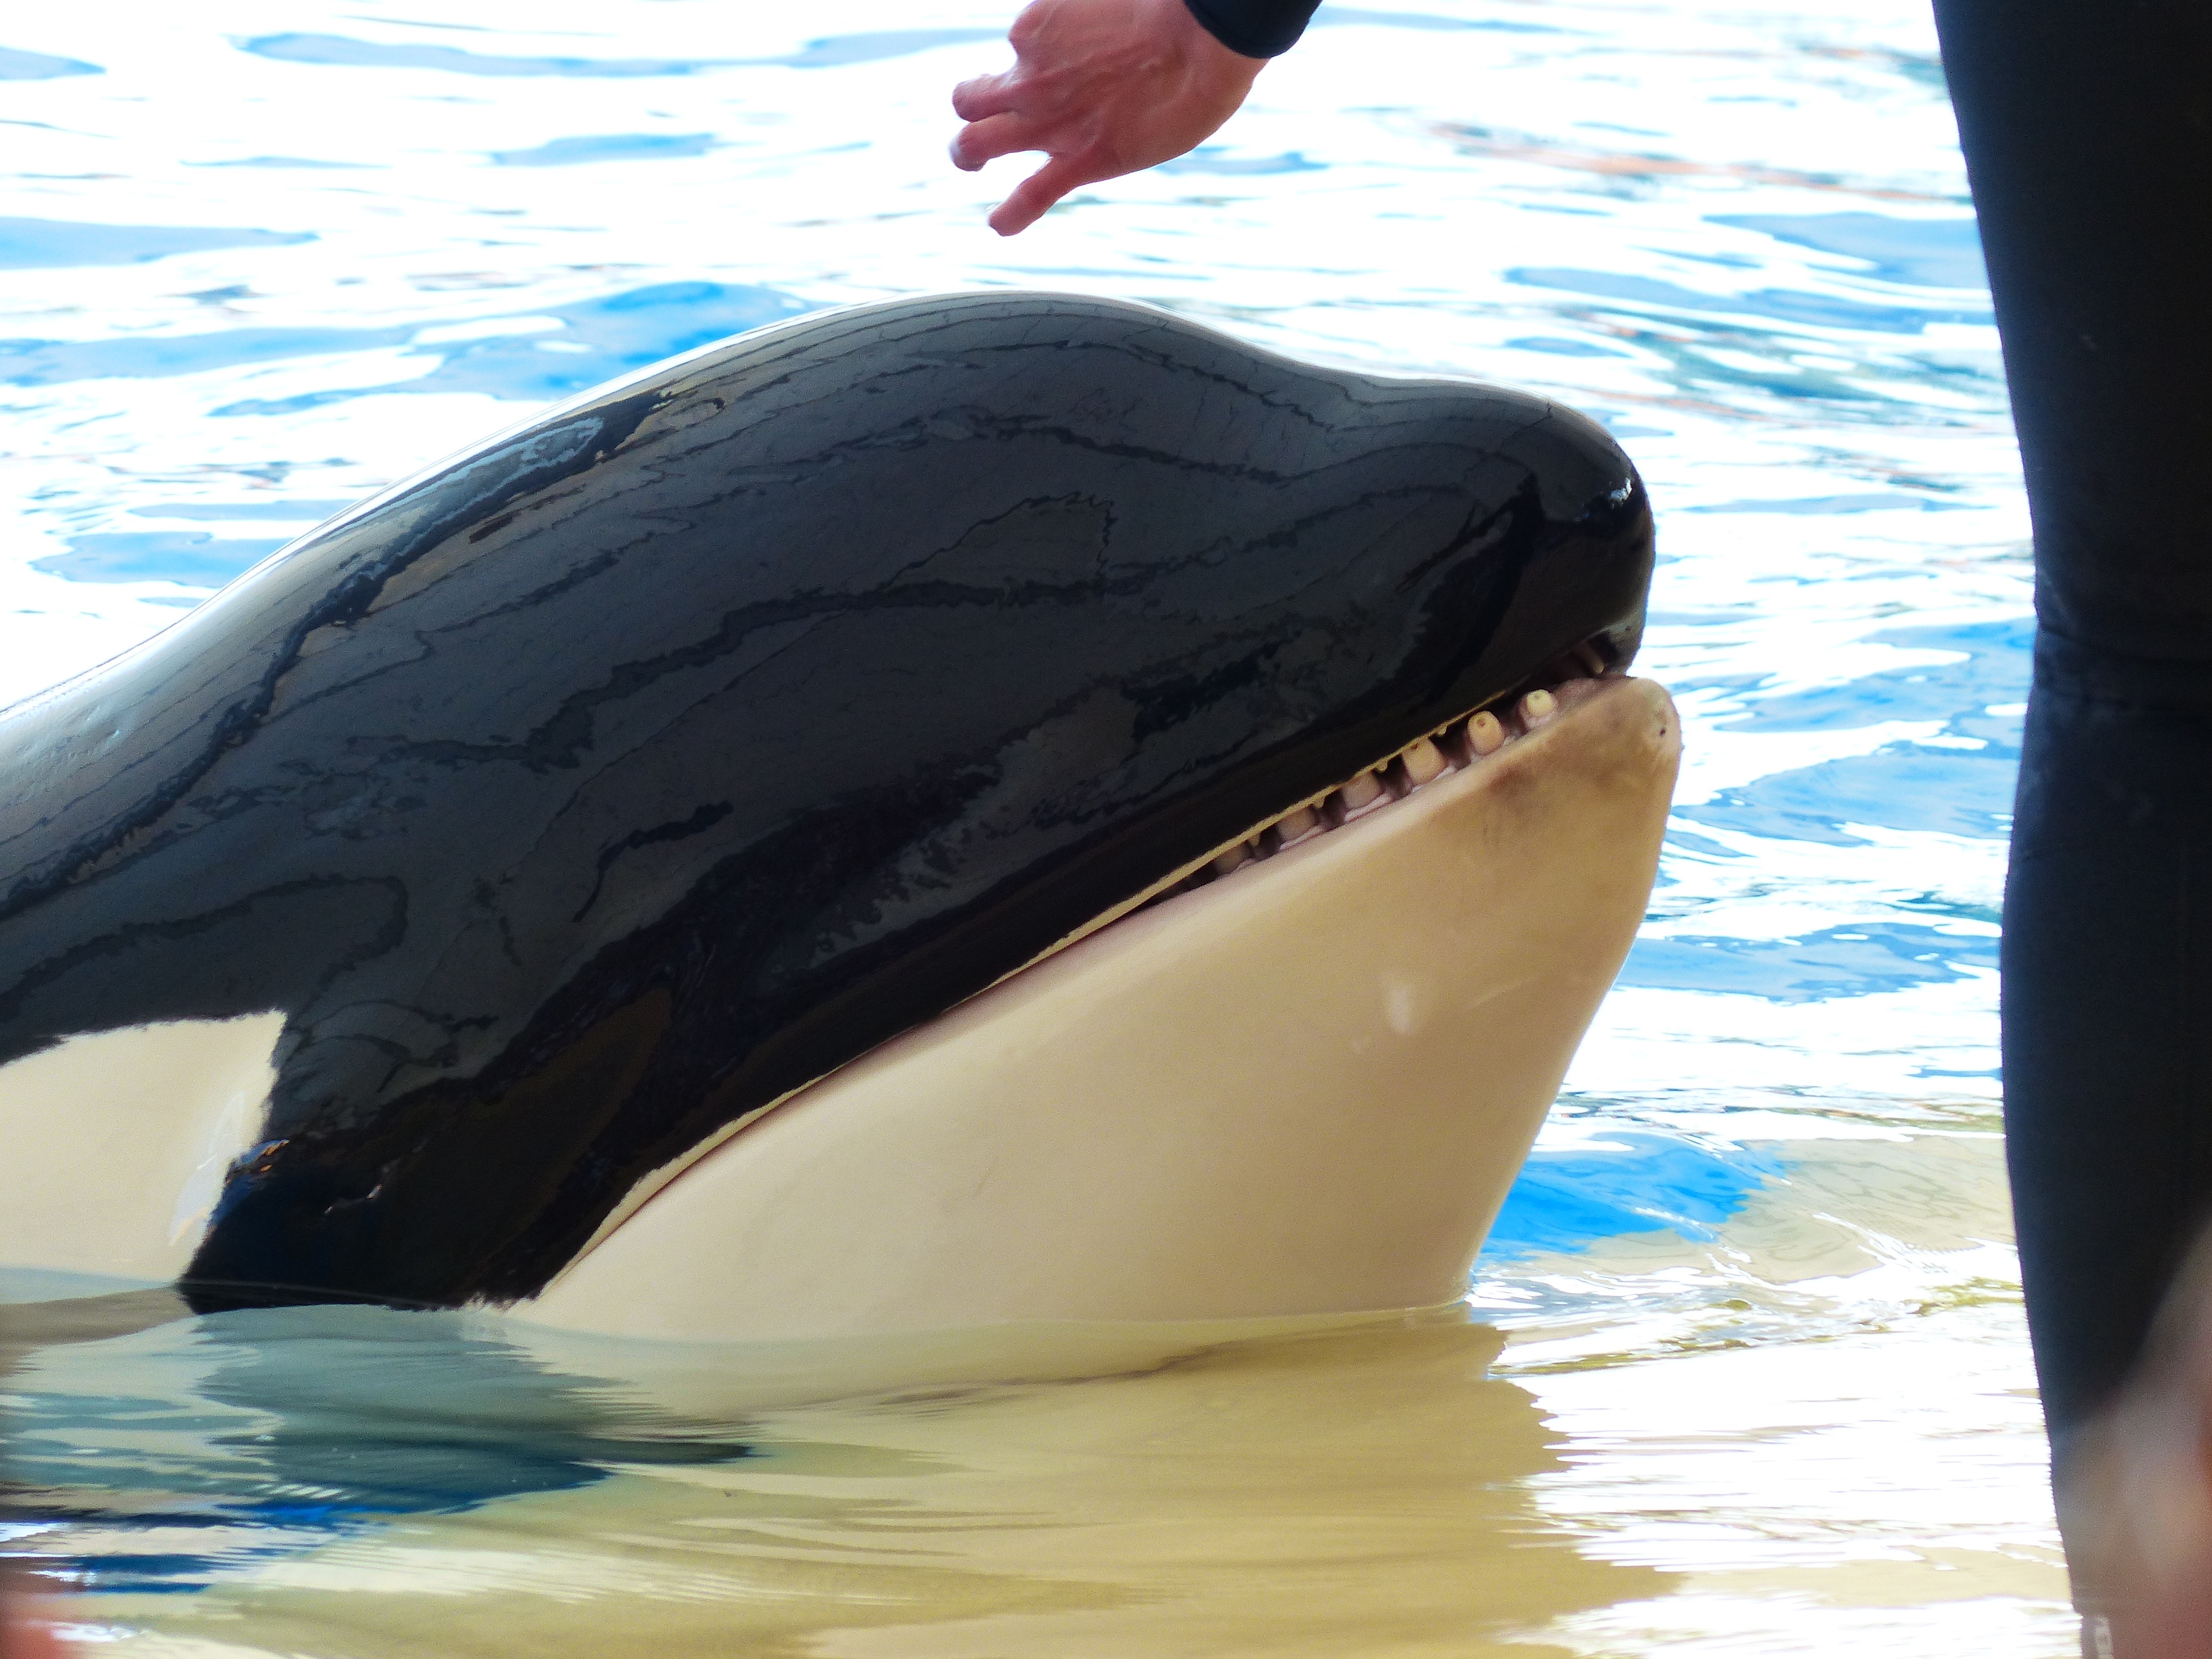
water, animal, pool, zoo, swimming pool, mammal, blue, head, vertebrate, whale, large, dolphin, tooth, orca, dangerous, sea water, wal, marine mammal, killer whale, whales dolphins and porpoises, common bottlenose dolphin, orka, orcinus orca, beck edge